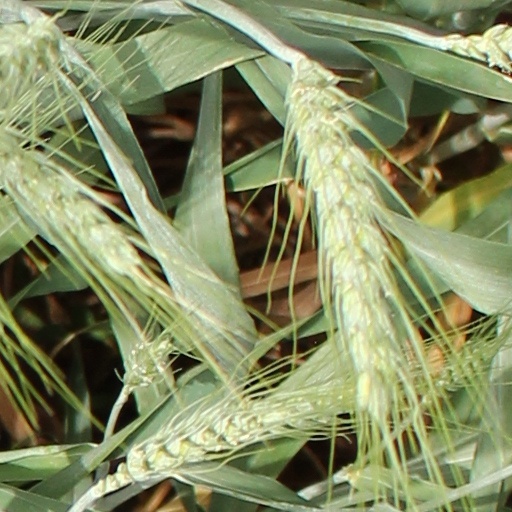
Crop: wheat